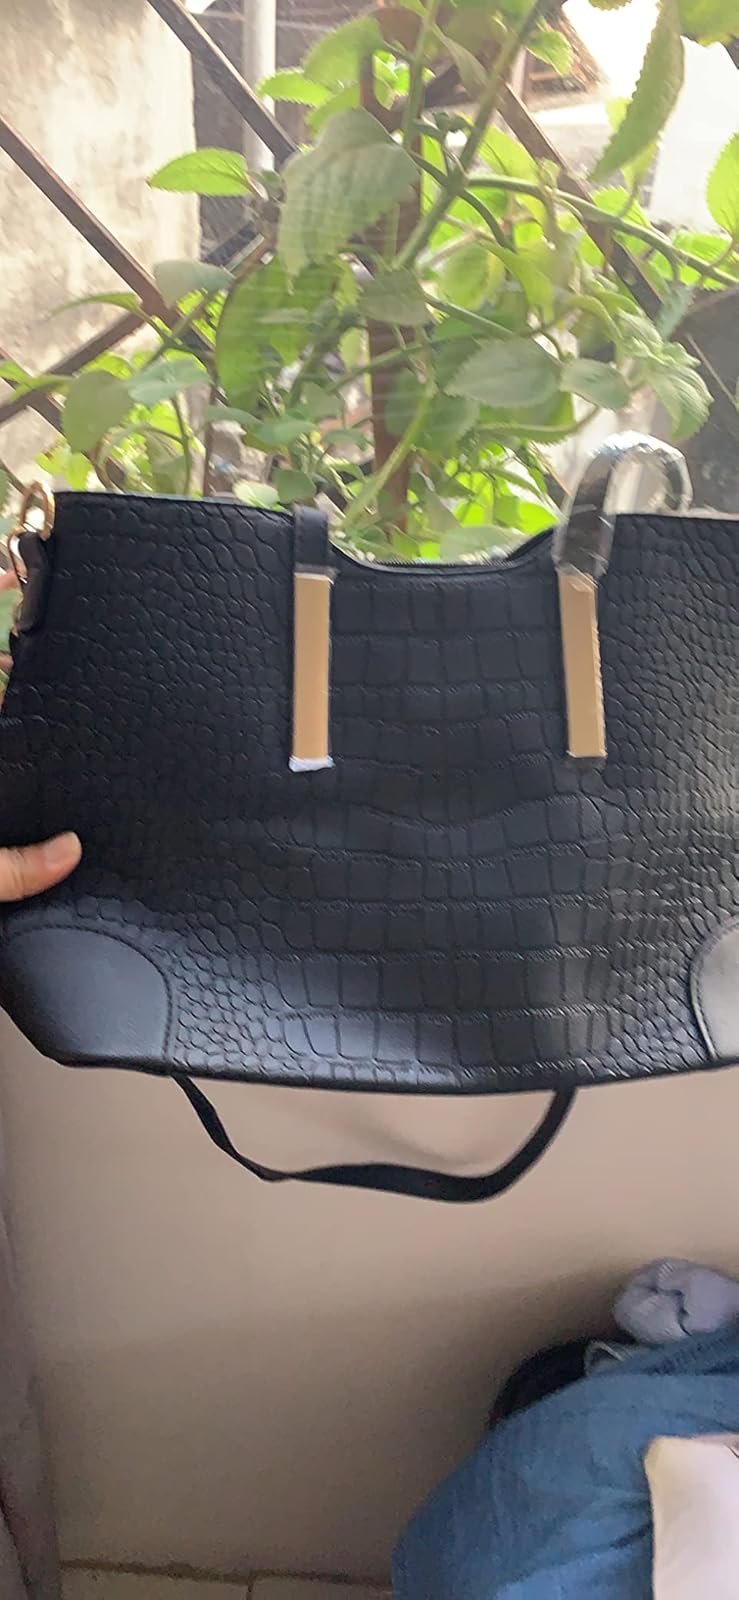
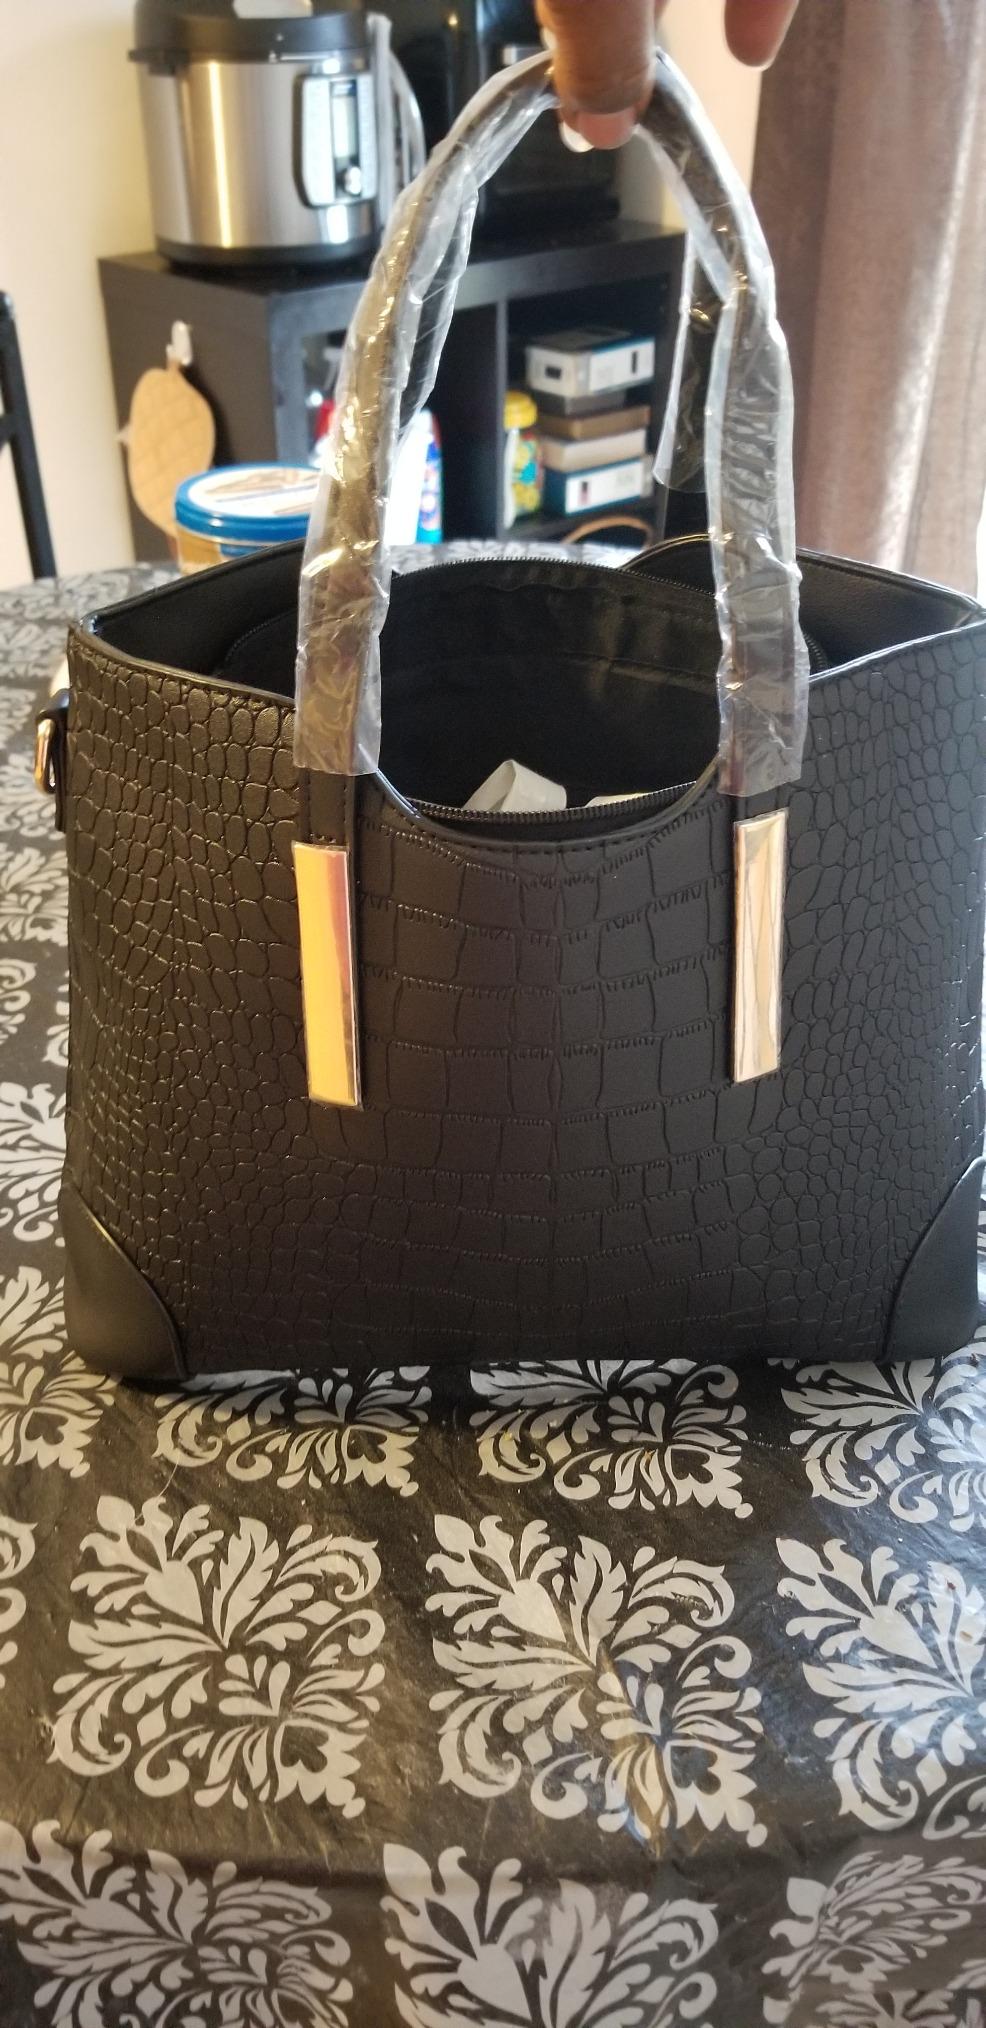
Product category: accessories_handbag
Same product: yes